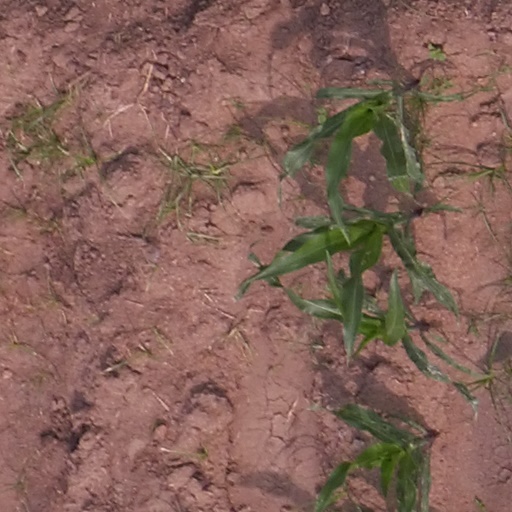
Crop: maize; corn